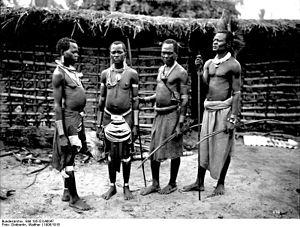
Les Gogo sont un peuple bantou d'Afrique australe établi en Tanzanie.